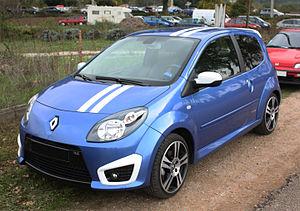
Gordini est une société fondée par Amédée Gordini, spécialisée dans la modification de moteurs et de voitures de course sur base Simca, puis − après une période d'indépendance − dans la préparation des versions sportives de modèles Renault emblématiques. La marque « Gordini » est la propriété de Renault depuis 1969.
Amédée Gordini, né Amedeo Gordini le 23 juin 1899 à Bazzano, Italie, et mort le 25 mai 1979 à Paris, et surnommé « Le sorcier », est un constructeur automobile italien, naturalisé français dans les années 1950. Il a exercé les fonctions de mécanicien, de pilote, de préparateur et de constructeur d'automobiles de course avec Fiat et Simca avant de fonder sa marque, Gordini, pour terminer sa carrière avec Renault.